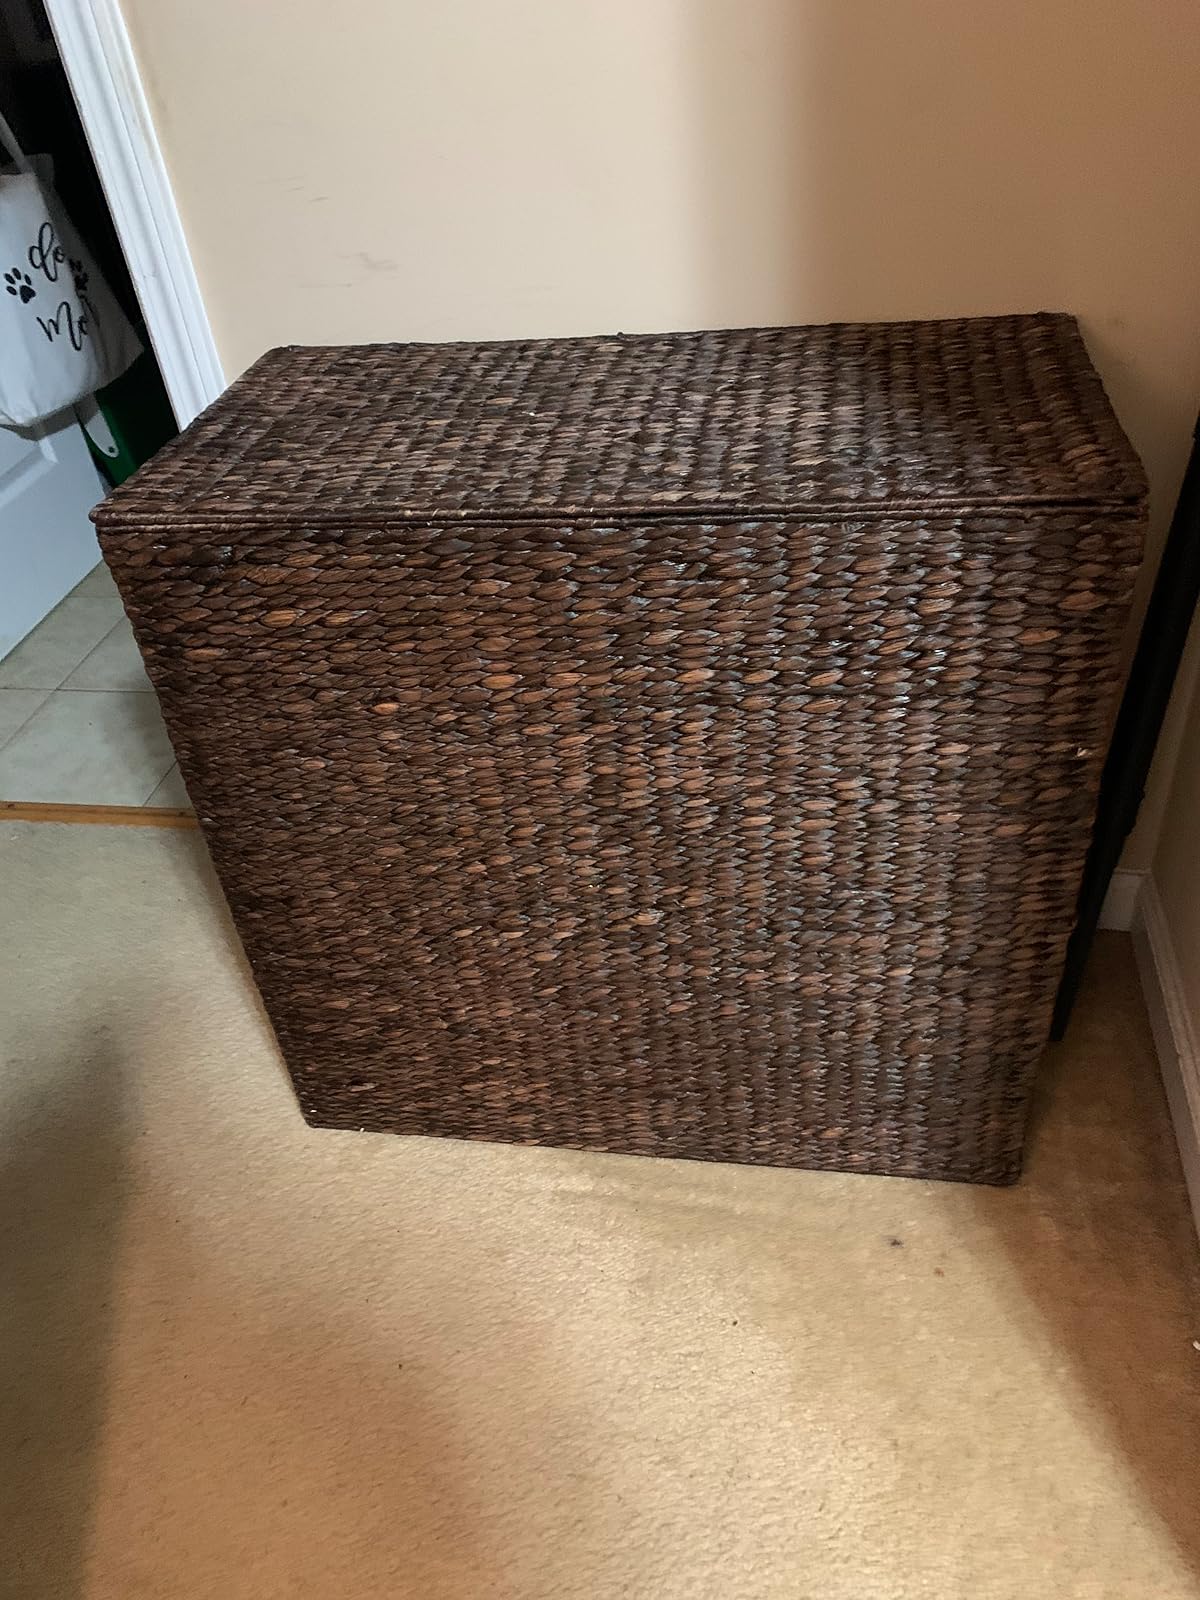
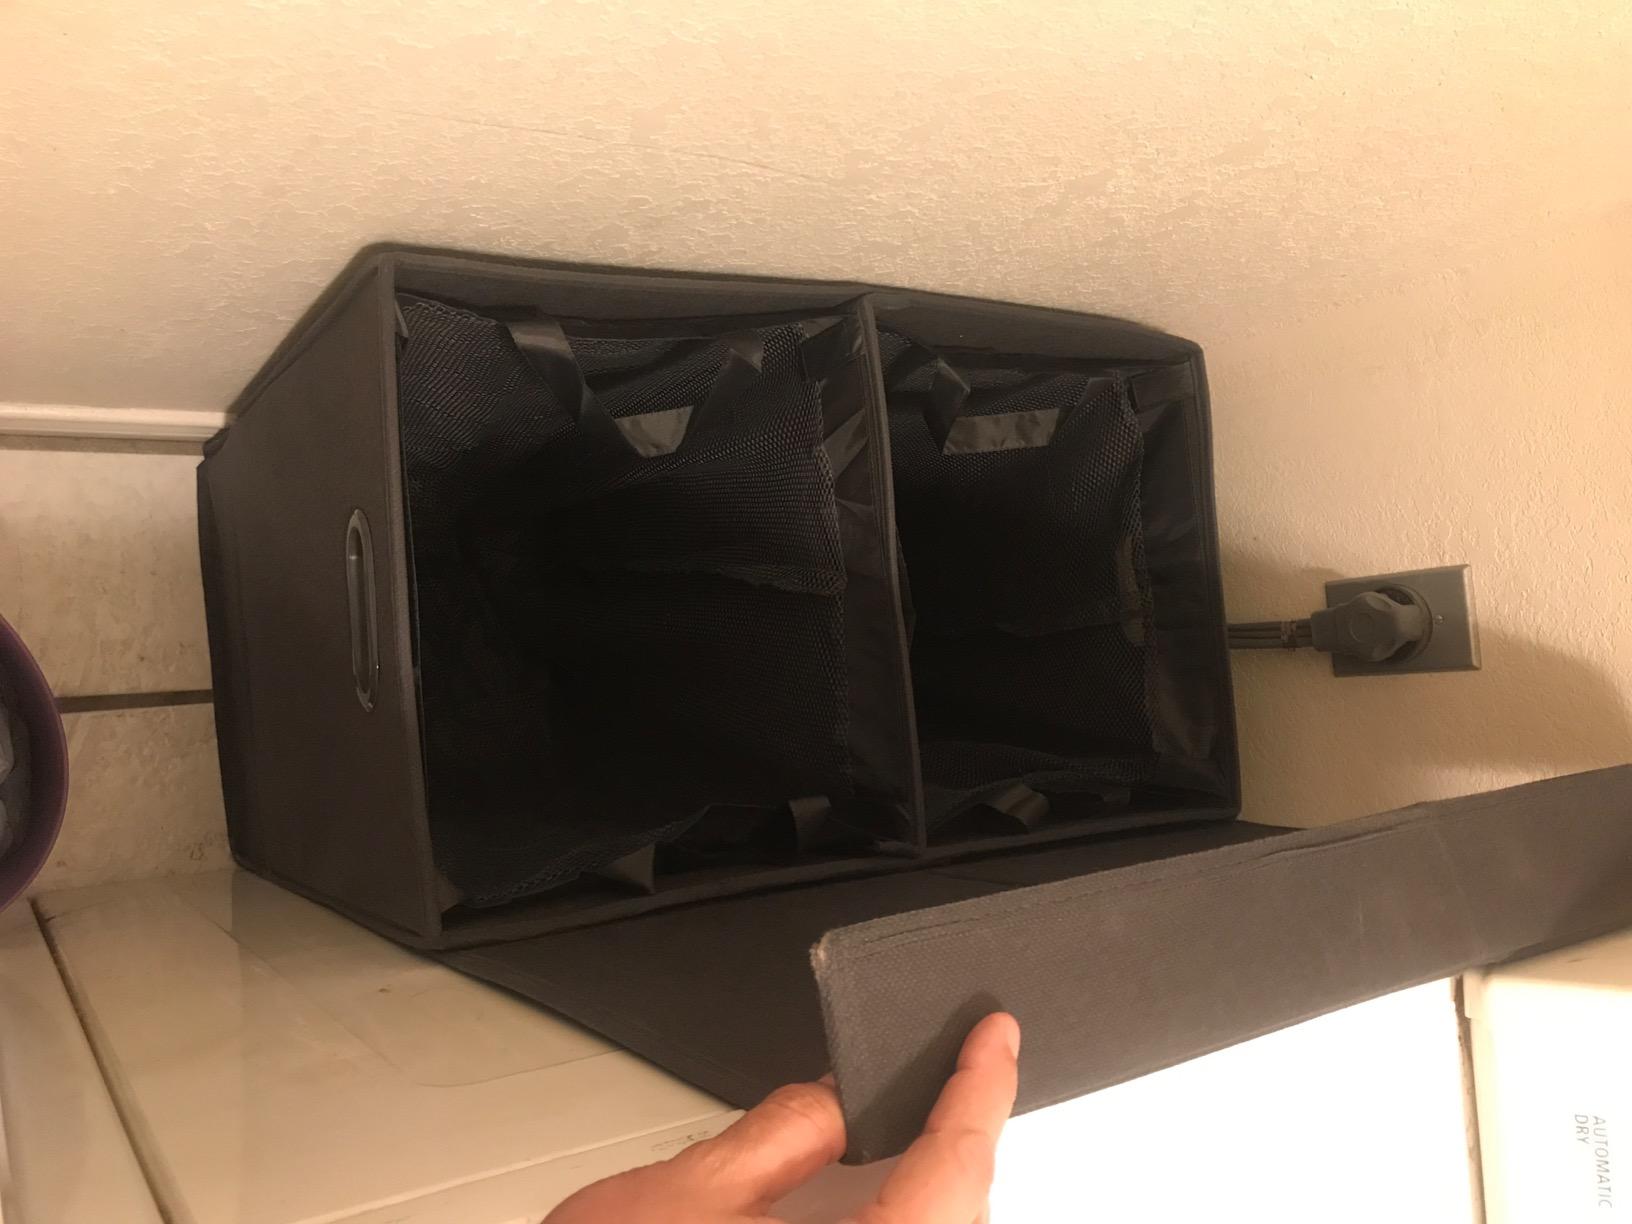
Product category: items_hamper
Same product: no